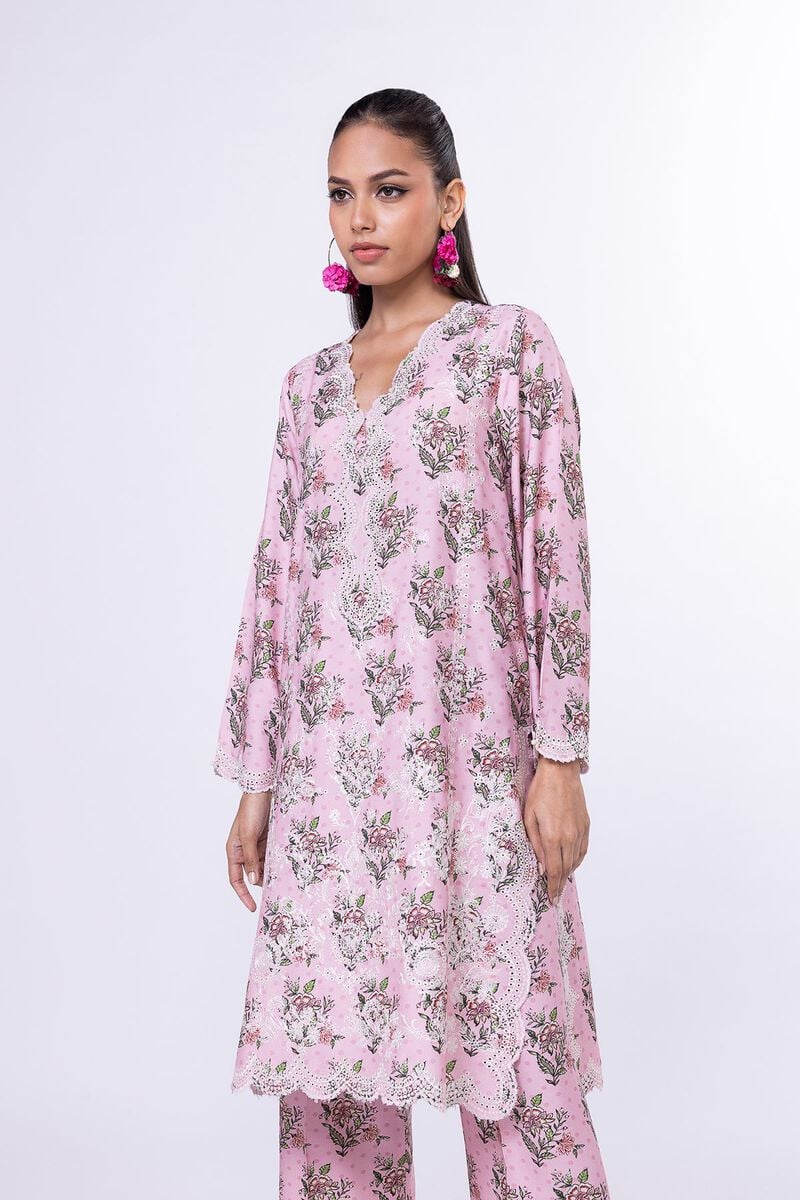
pink multi floral print tunic top